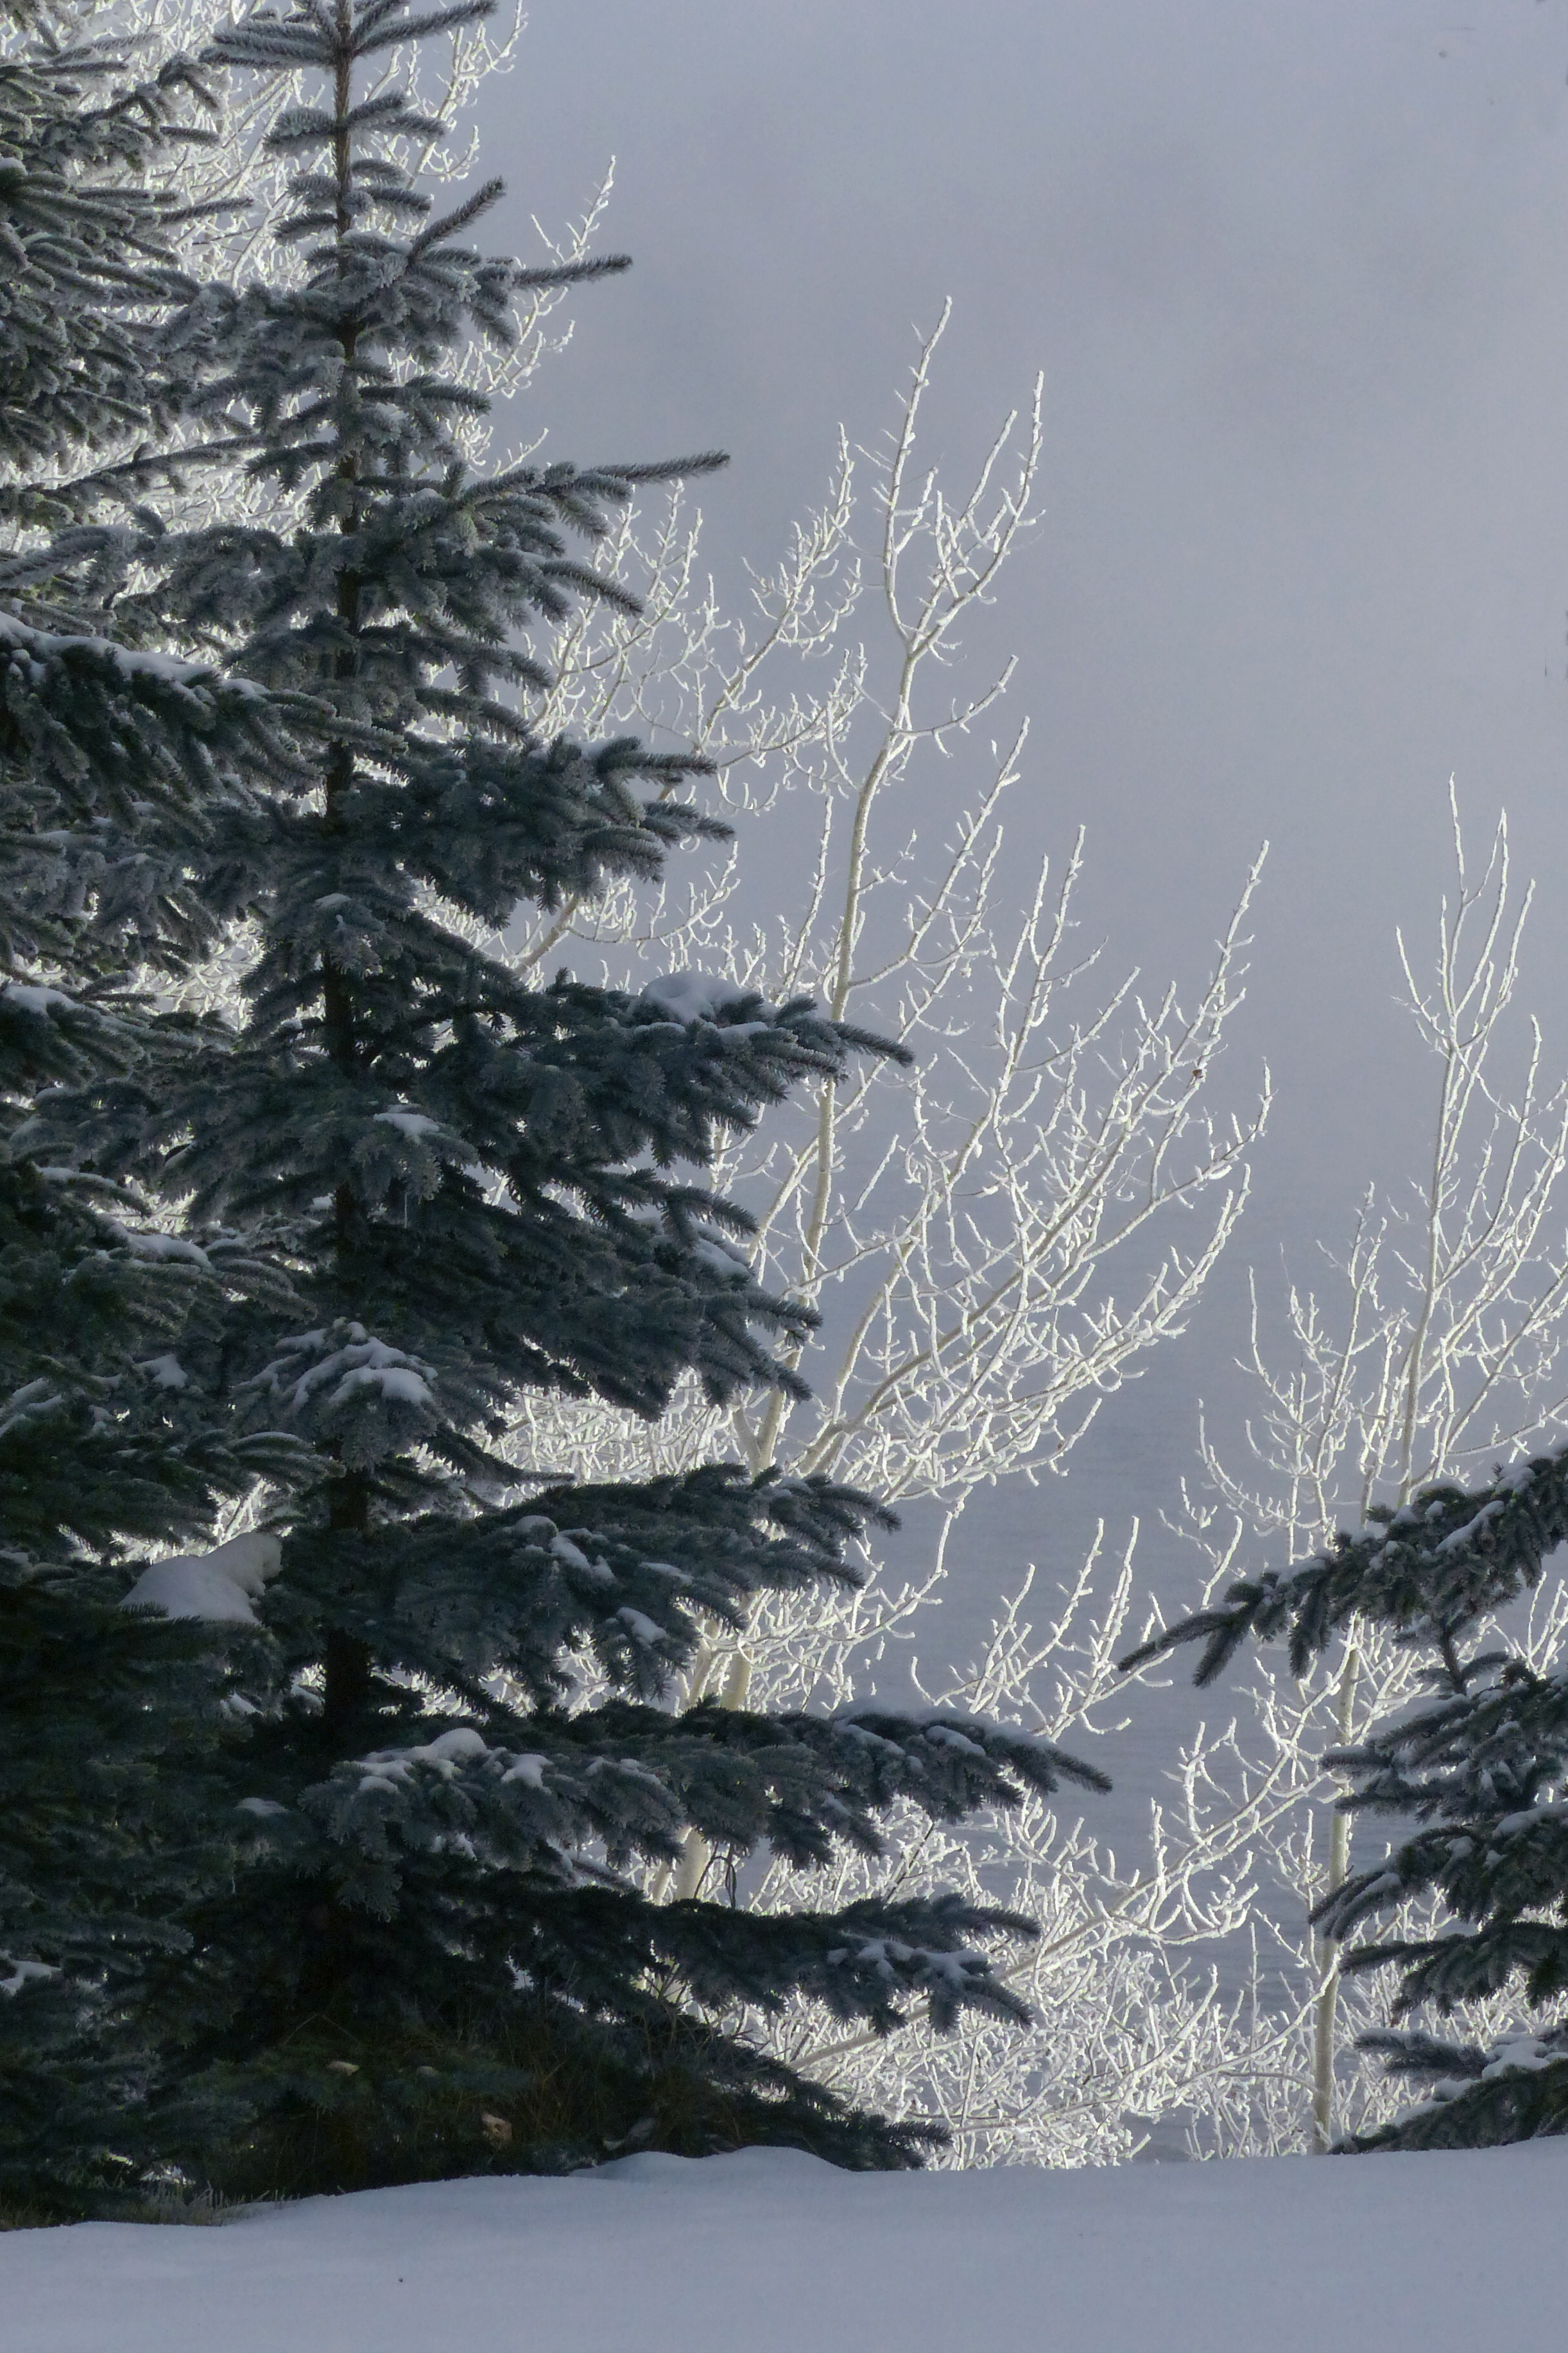
tree, nature, branch, snow, winter, wind, frost, ice, weather, frozen, fir, season, close up, spruce, frosted, wintry, winter magic, rime, hoarfrost, freezing, ice cold, woody plant, geological phenomenon, white frost